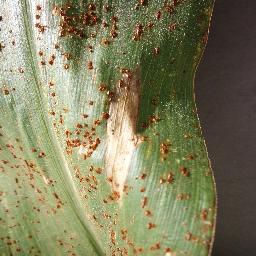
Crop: corn
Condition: (maize)_northern_blight